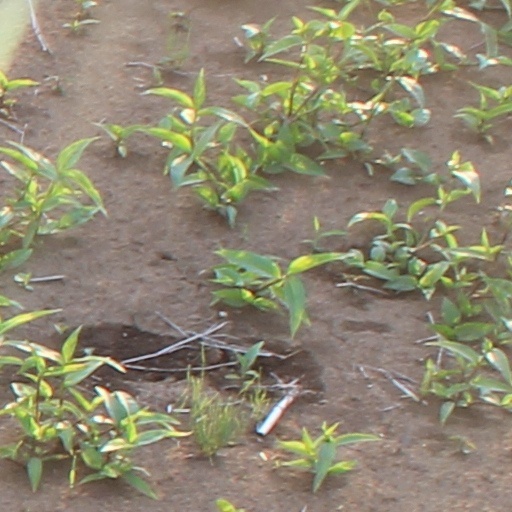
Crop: wheat